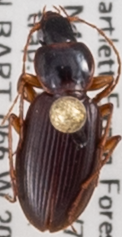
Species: Synuchus impunctatus
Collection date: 2021-07-14
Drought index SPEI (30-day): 0.47
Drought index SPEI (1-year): -1.13
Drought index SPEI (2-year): -0.8